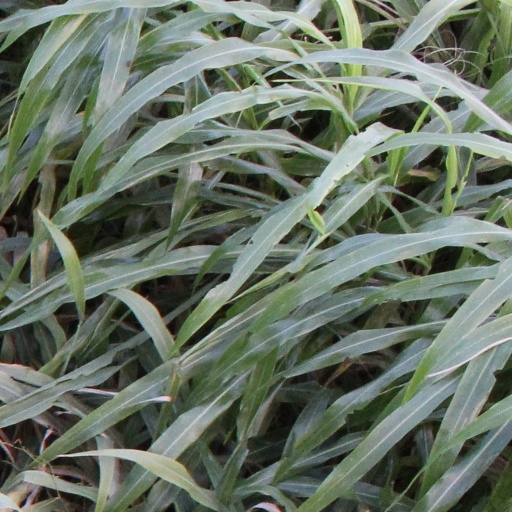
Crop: sorghum